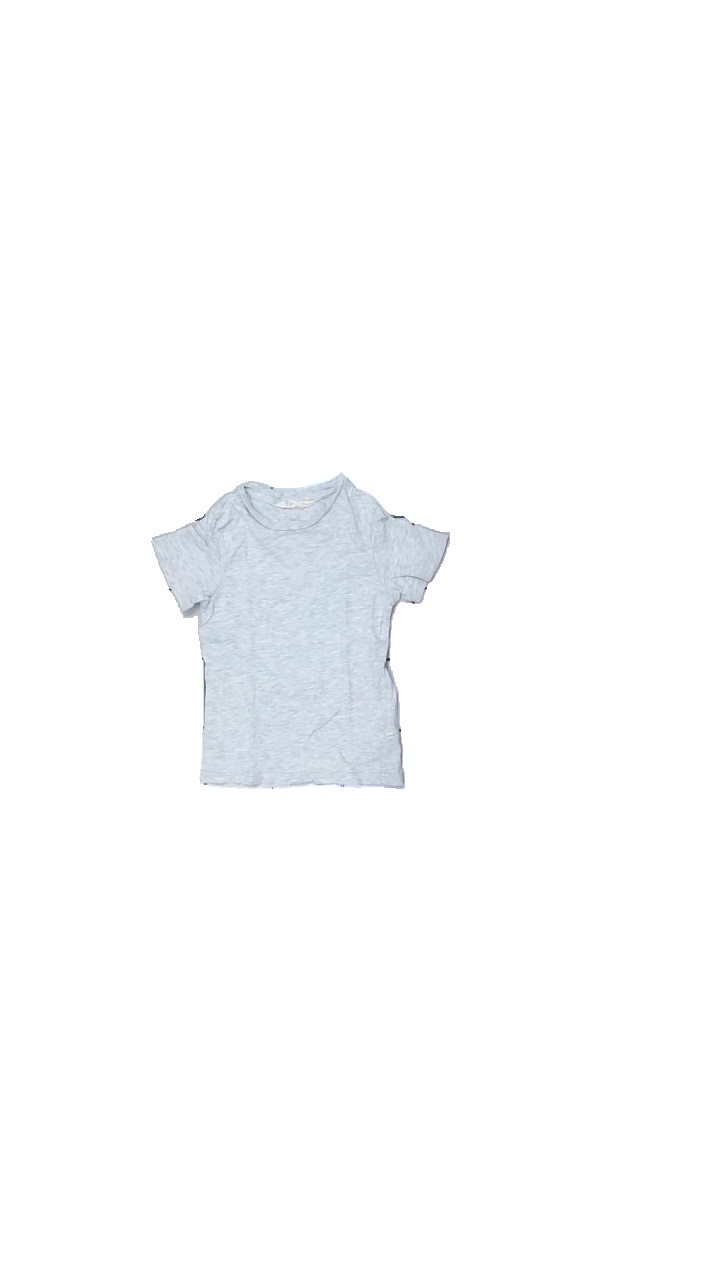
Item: T-shirt (Children)
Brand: H&m
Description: t-shirt
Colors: Grey
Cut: C-collar
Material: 100% bomull
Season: All
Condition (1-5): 5
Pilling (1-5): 5
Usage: Reuse
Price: <50